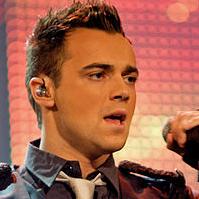
Age: 28